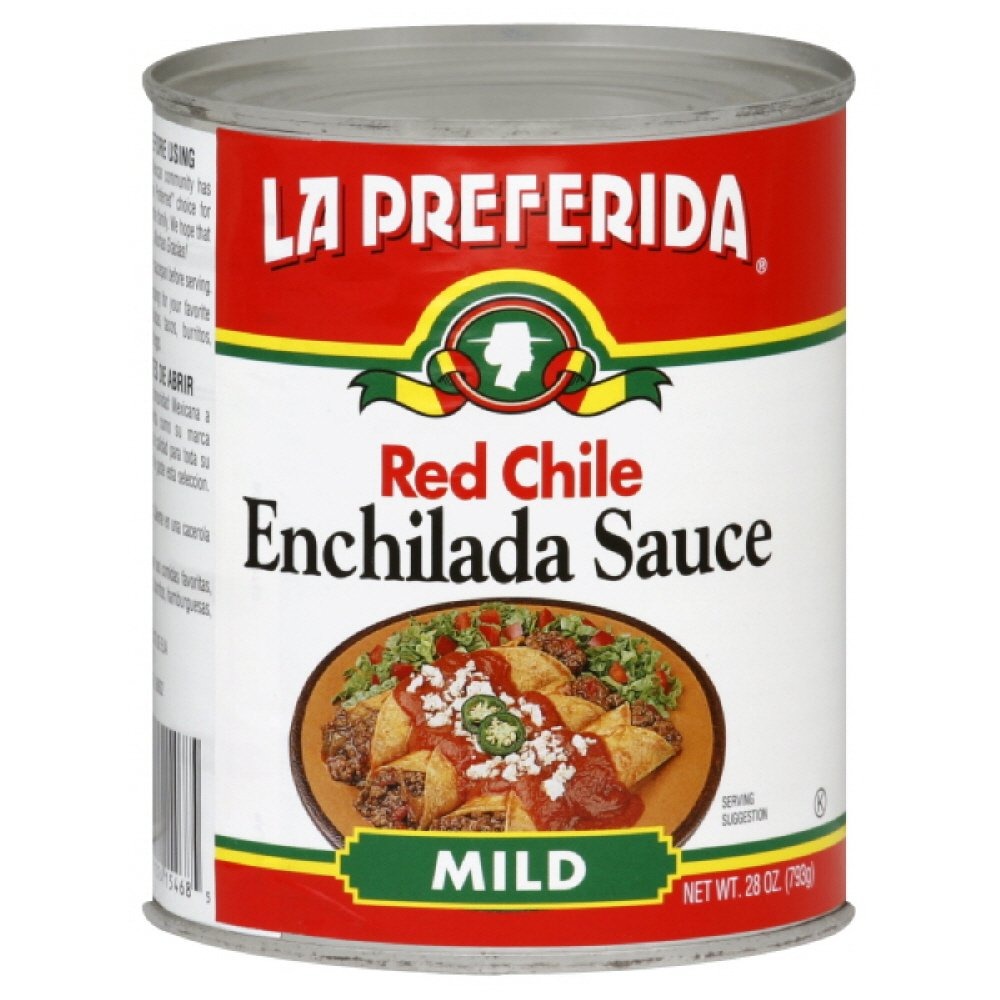
Item Name: La Preferida Enchilada Sauce Red Mild, 28-Ounce (Pack of 6)
Value: 168.0
Unit: Ounce

Price: 9.5